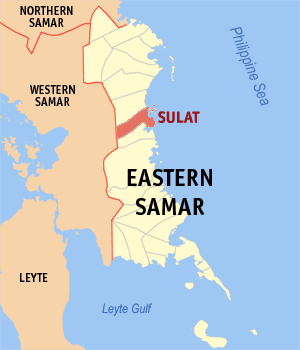
Sulat est une localité de la province du Samar oriental, aux Philippines. En 2015, elle compte 15 377 habitants.